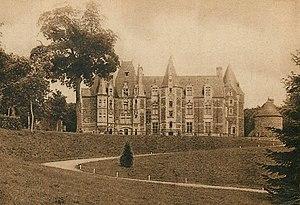
Château de Lancheneil vers 1900
La famille de Préaulx olim de Préaux, est une famille noble d'ancienne extraction.
Le château de Lancheneil est un édifice situé à Nuillé-sur-Vicoin, dans la Mayenne angevine. Il est bâti sans doute vers 1516.